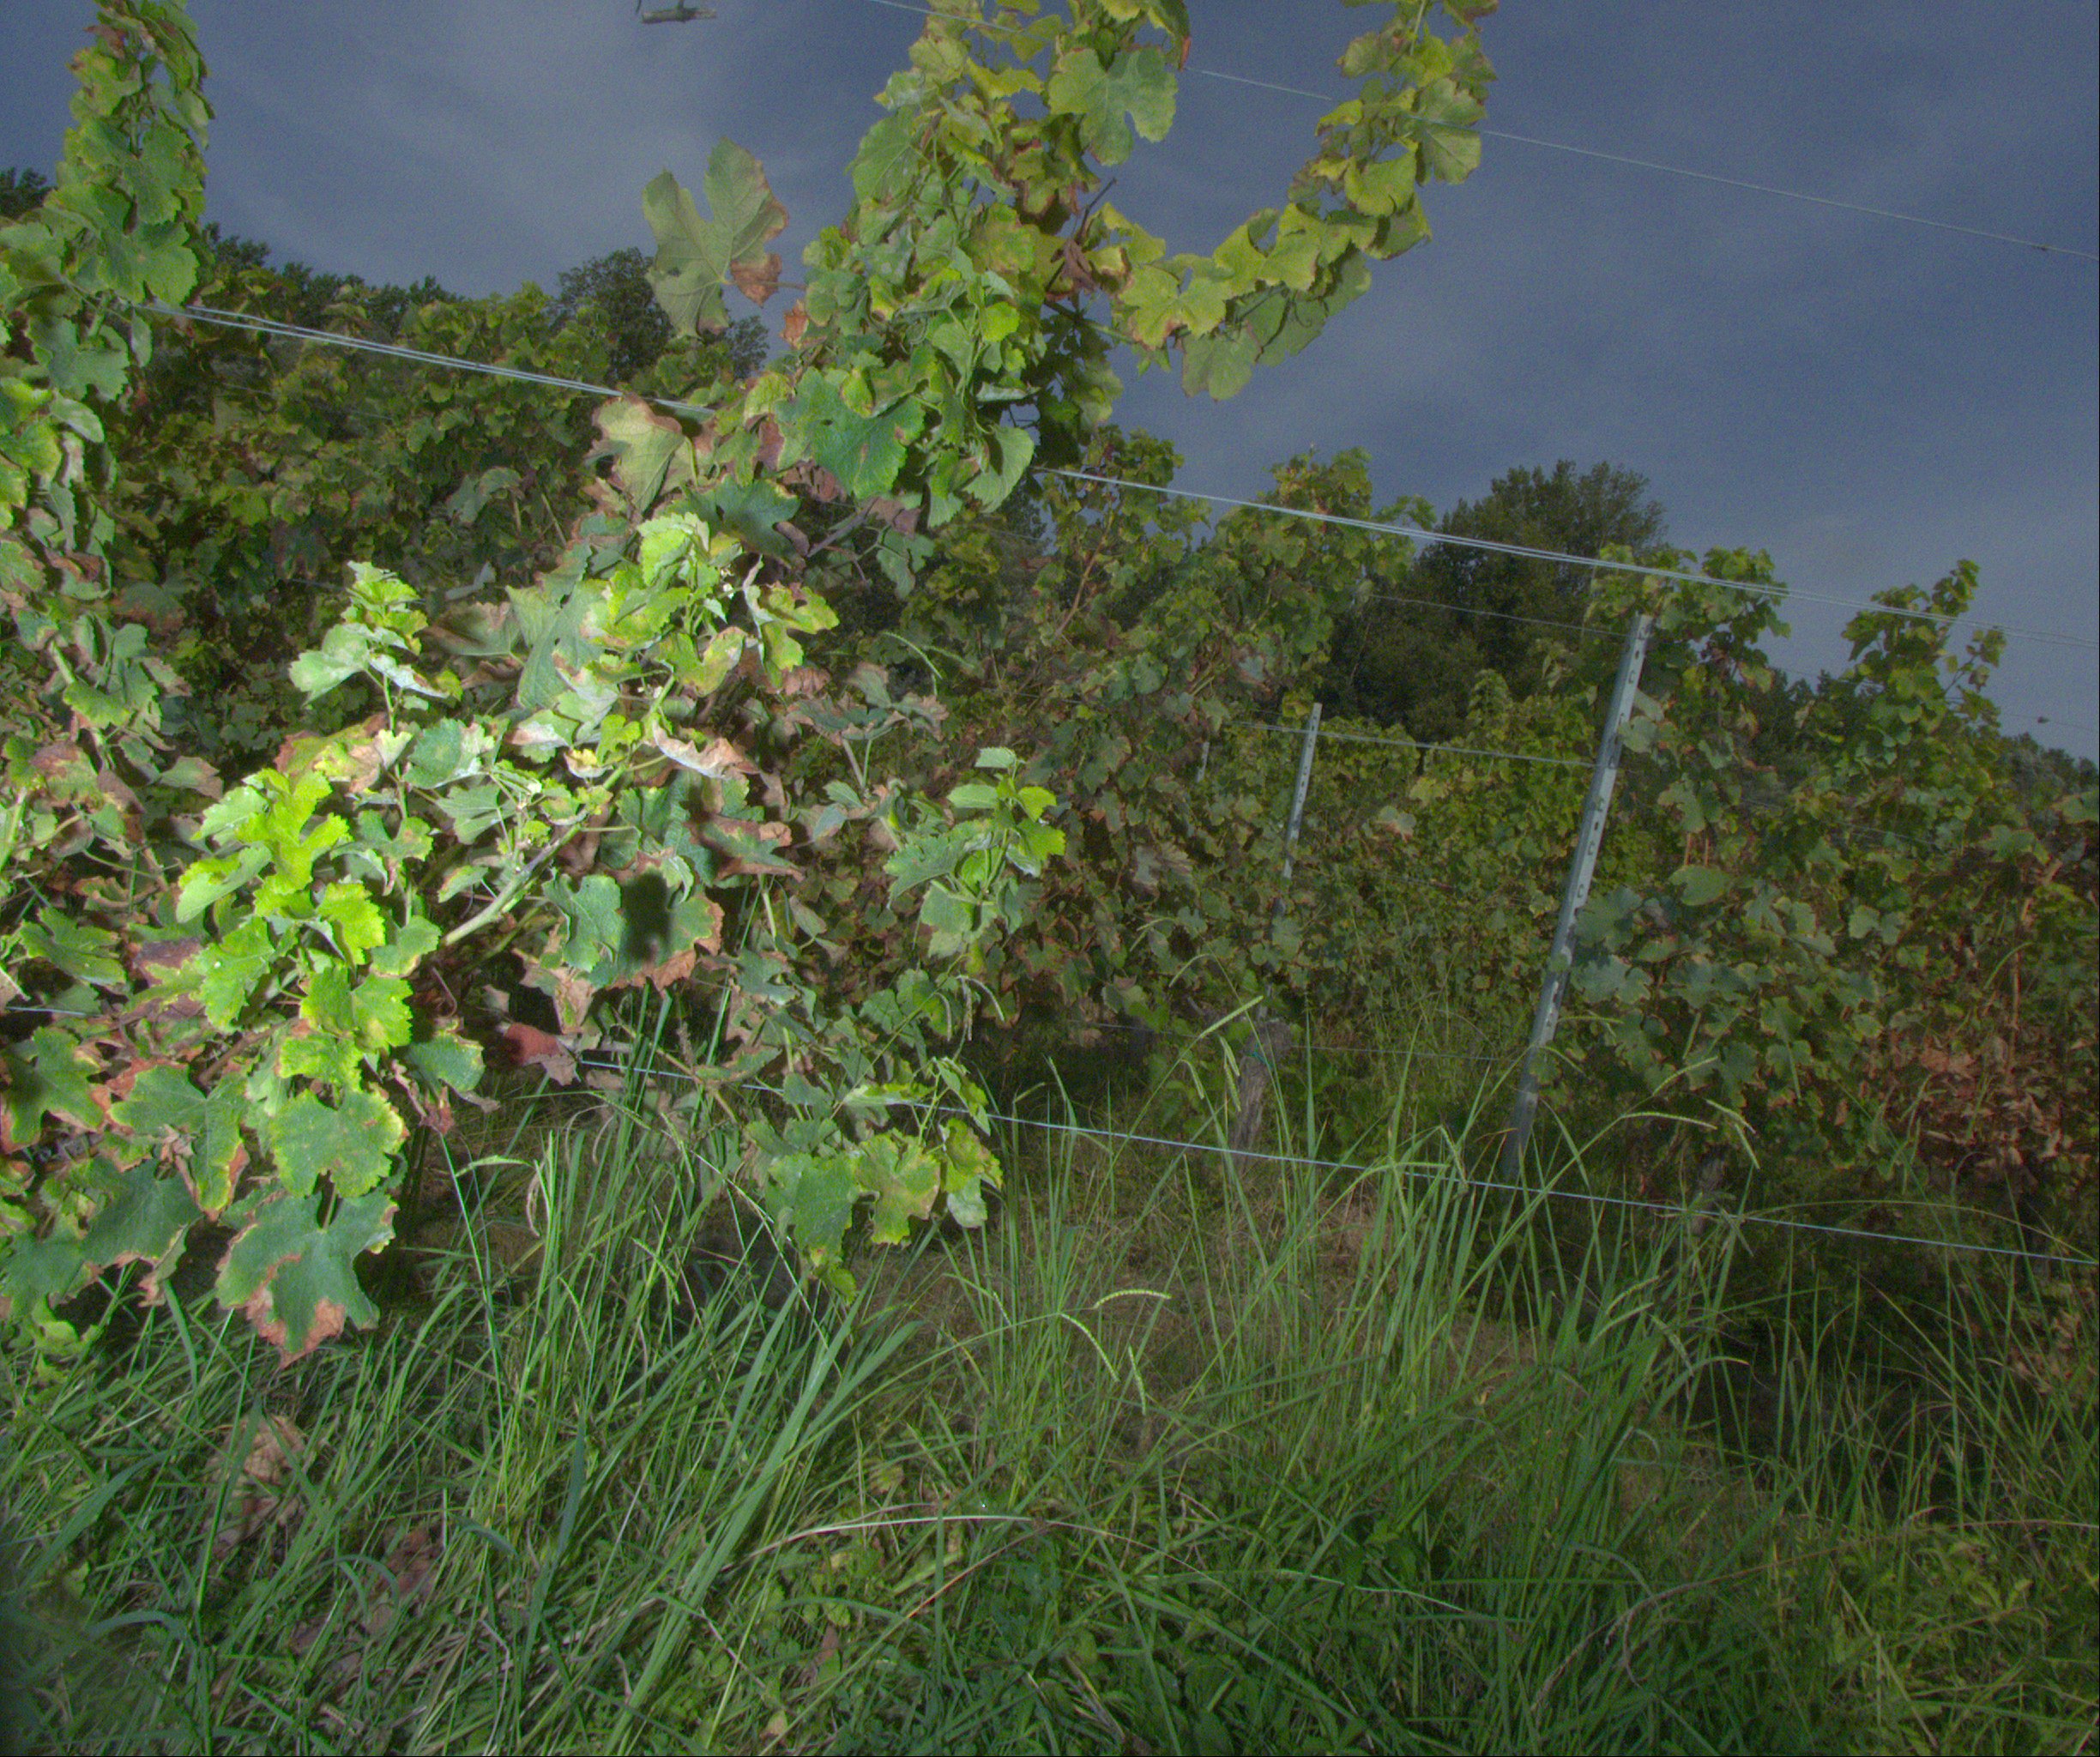
Grape variety: sauvignon-blanc
Disease: Flavescence dorée (fd)